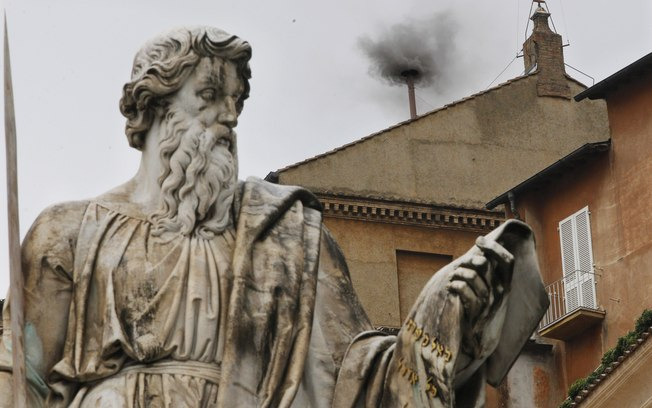
Fire: no
Smoke: yes